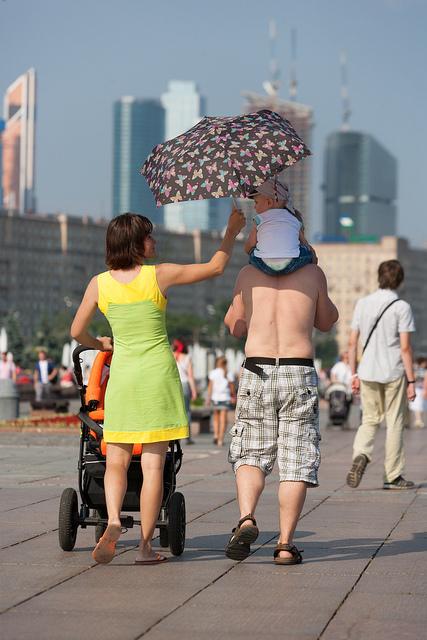
A woman pushing a stroller next to a man with a baby on his neck.